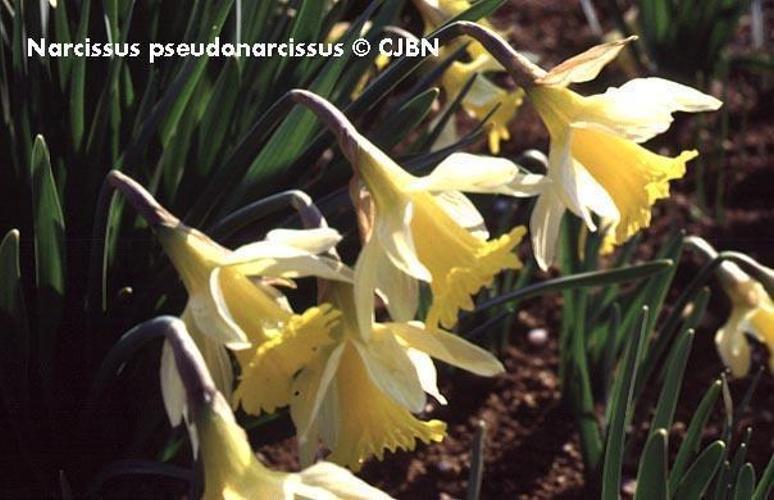
Flower: Daffodil